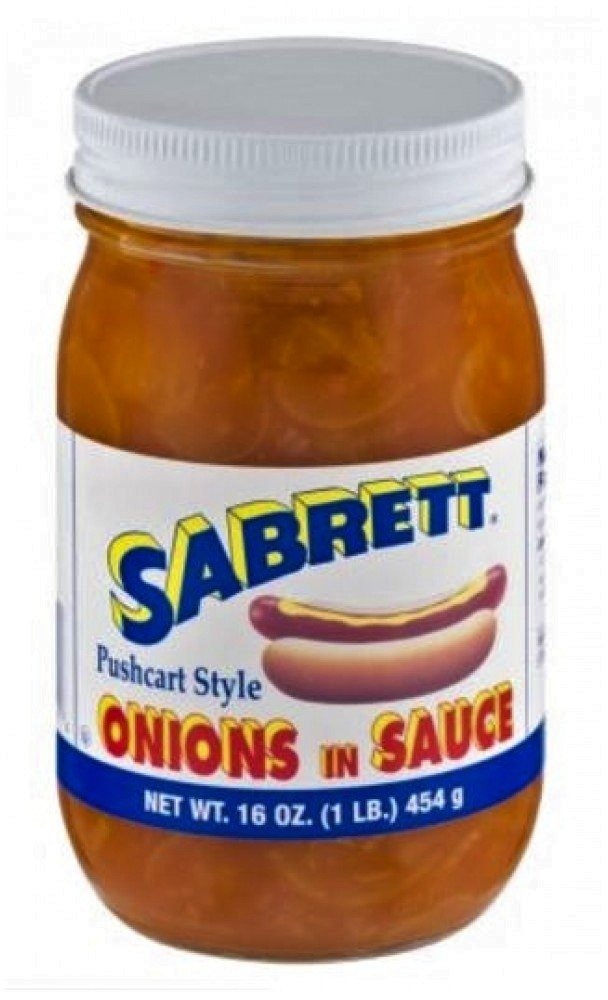
Item Name: Sabrett Pushcart Style Onions In Sauce, 16 oz (4 Jars)
Bullet Point 1: Sabrett Pushcart Style Onions in Sauce and Gluten Free, Certified GF, Gluten-Free
Bullet Point 2: Perfect topping for hamburgers and hot dogs and The original pushcart style hot dog onions made by Sabrett
Bullet Point 3: Try onions in sauce in your next meatloaf or pot roast
Bullet Point 4: Onions, Water, Tomato Paste, Modified Corn Starch, Salt, Sugar, Olive Oil, Fumaric Acid, Spices
Bullet Point 5: Delicious on sausages, meat loaf and more and 16 ounce glass jar with screw top
Product Description: 4 16 ounce jars
Value: 64.0
Unit: Ounce

Price: 11.24